Frankenstein (Sachs) station

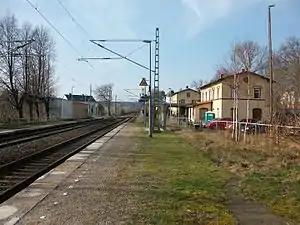
2016

Frankenstein (Sachs) station is a railway station in Oberschöna, Saxony, Germany. It is named after Frankenstein, which was the nearest settlement when the railway line was built and the station opened.